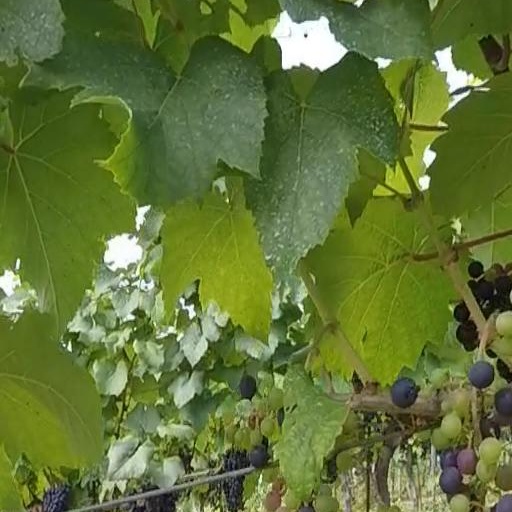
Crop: grape